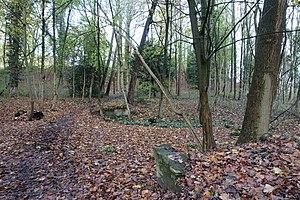
Domaine des Trois Fontaines ou Les Trois Fontaines est un parc belge de la commune de Vilvorde, mais débordant sur le territoire de la ville de Bruxelles. Le domaine est propriété de la ville de Vilvorde et est probablement l'un des plus anciens parcs paysagers de la Belgique.